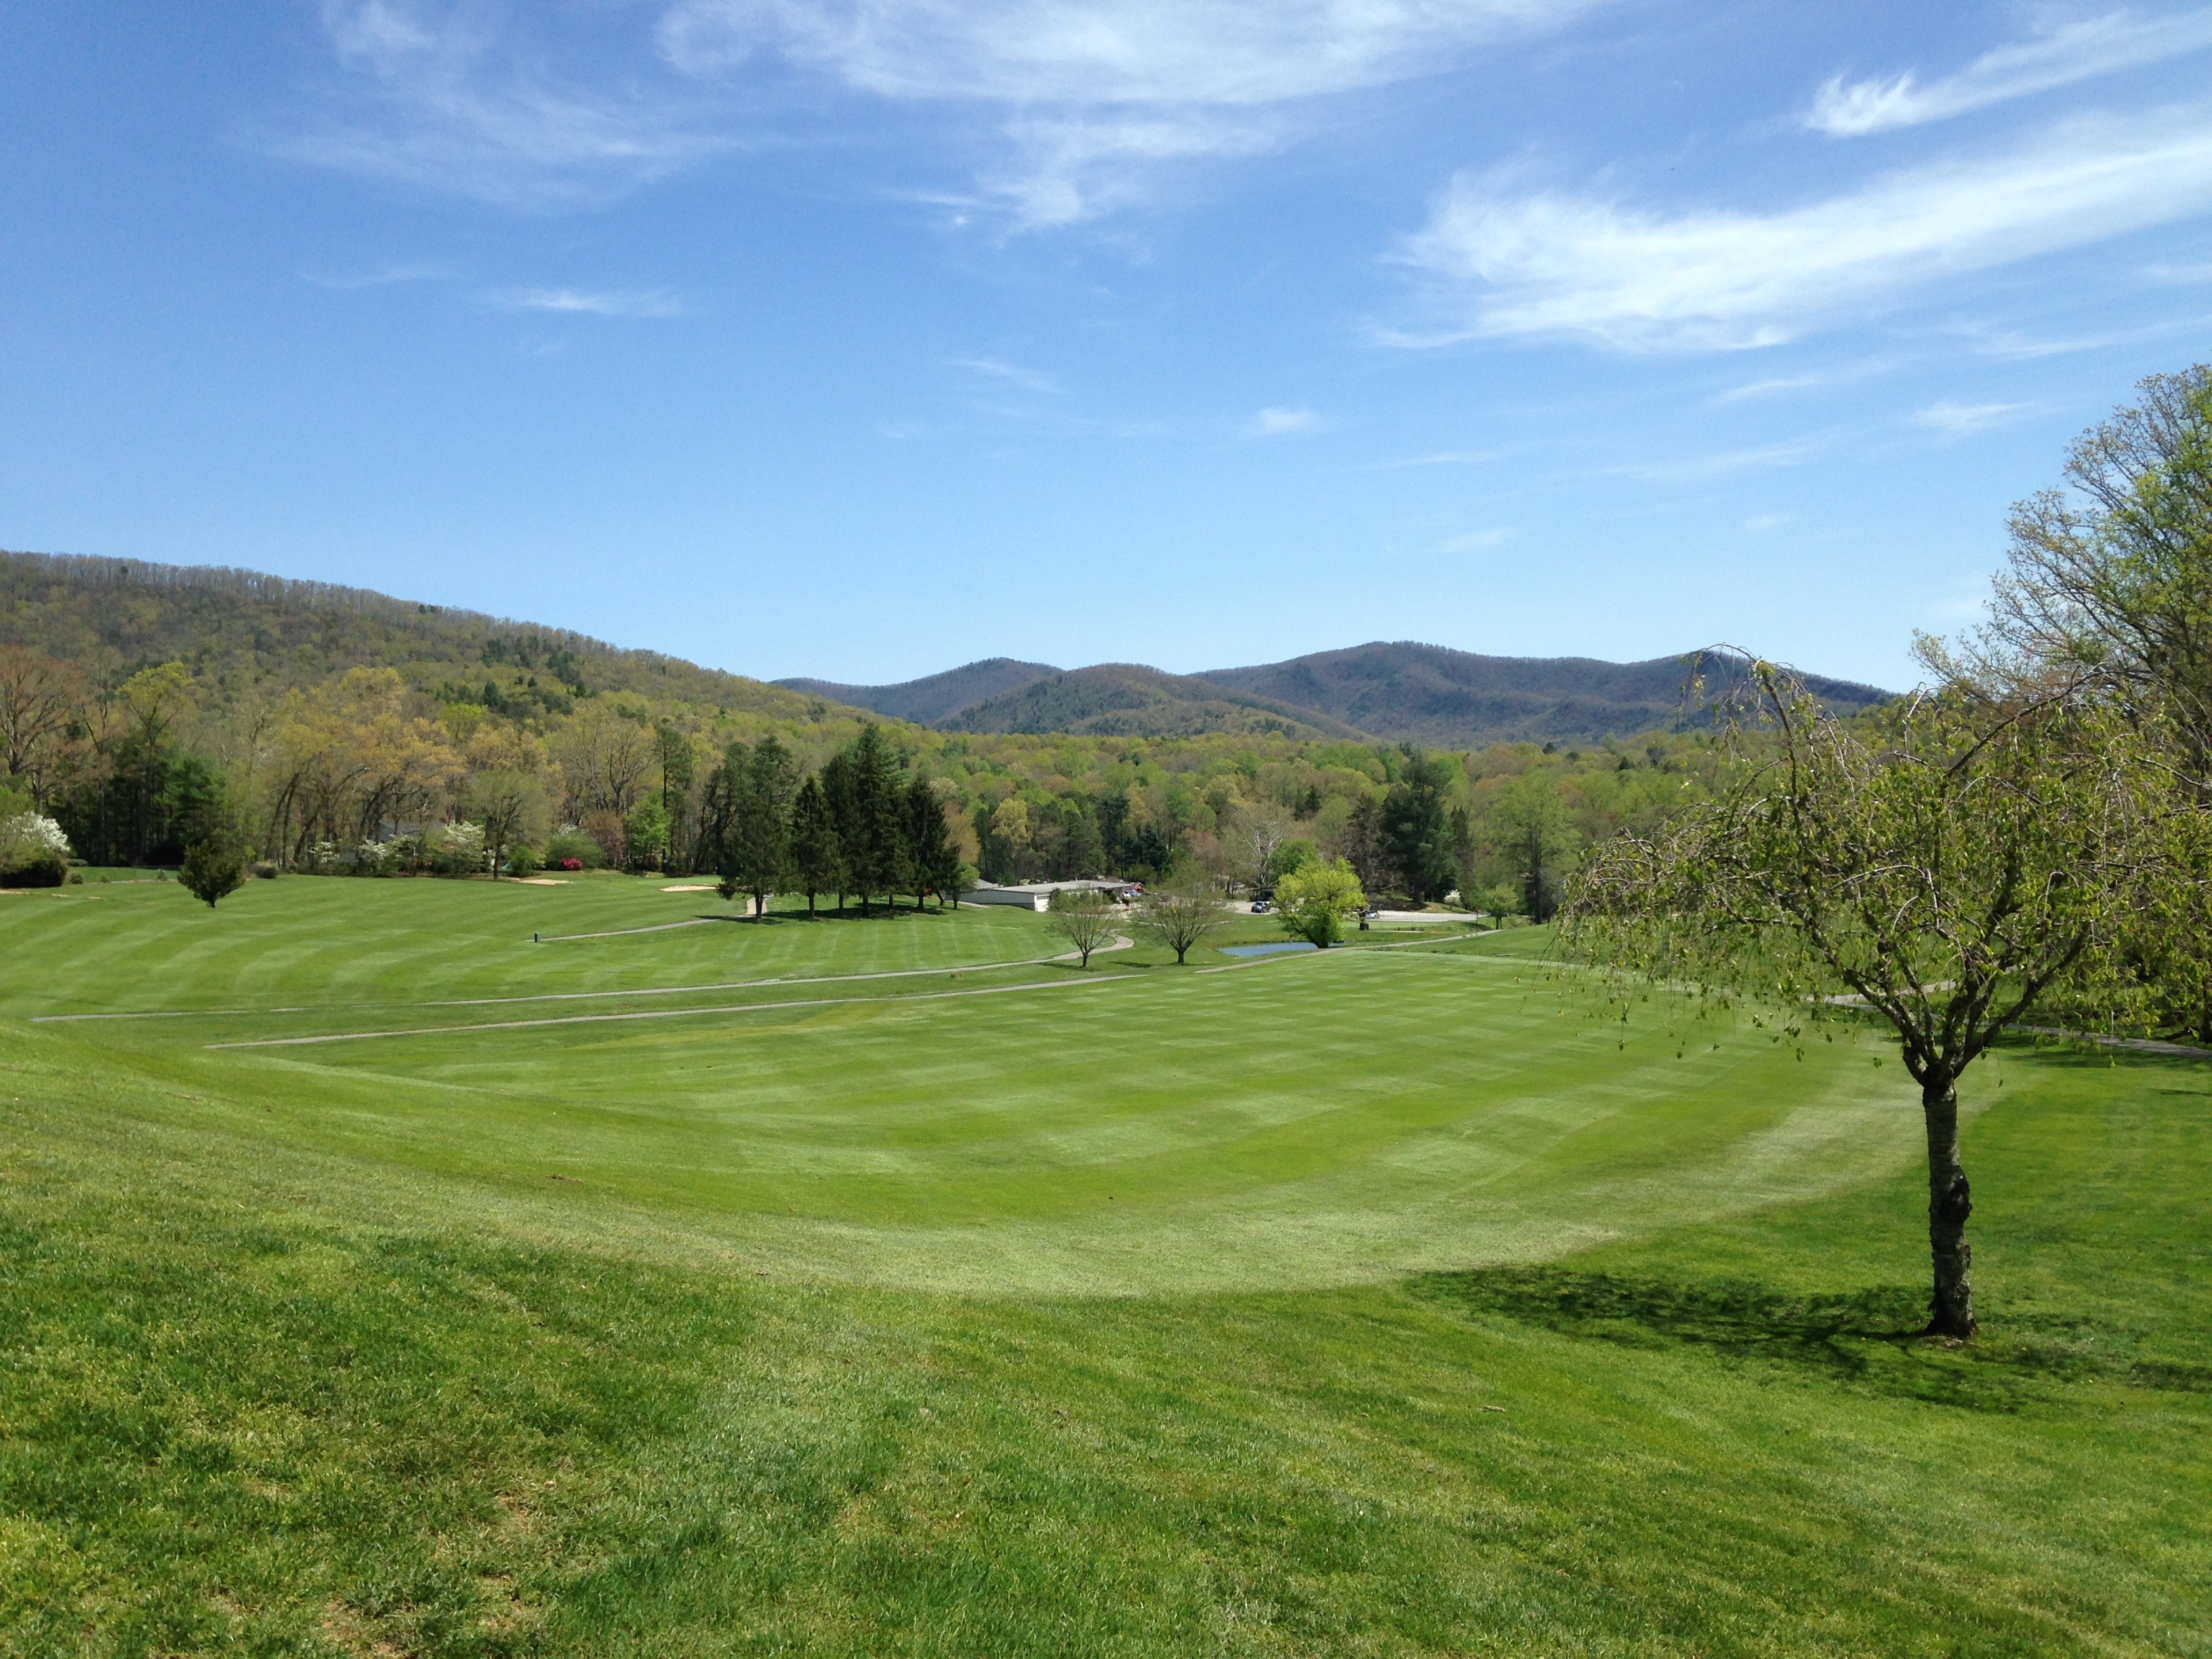
grass, structure, field, lawn, meadow, pasture, plain, golf course, golf club, sports, grassland, estate, sport venue, land lot